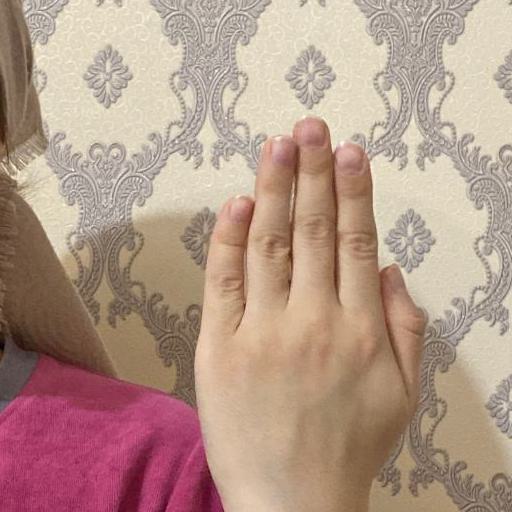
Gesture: stop_inverted